Larry Steers

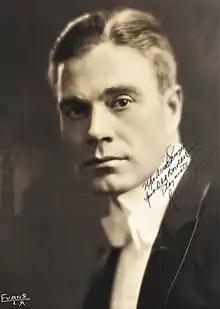
Steers in 1920

Lawrence Wells Steers (February 14, 1888 – February 15, 1951) was an American film actor. He appeared in more than 550 films between 1917 and 1951. He was born in Indiana, and died in Woodland Hills, Los Angeles.